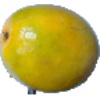
Label: maracuja